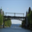
Label: bridge